East River Road Historic District

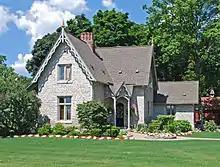
Samuel T Douglass House

The Samuel T. Douglass House, also known as "Littlecote," was built in 1859 for Judge Samuel T Douglass and his wife Elizabeth Campbell Douglass. It is a Gothic Revival cottage designed by Gordon W. Lloyd. The house is constructed of grey stone, and has an ornamental chimney, intersecting gables with pierced bargeboards, numerous porches, and an oriel window.